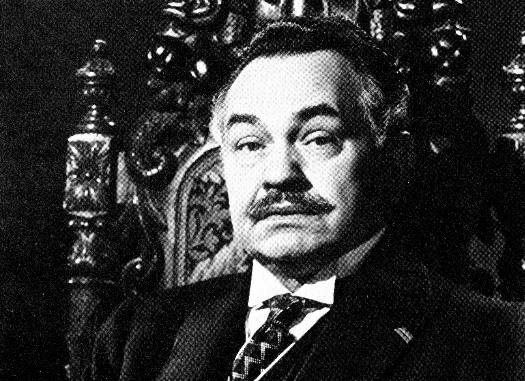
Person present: Yes